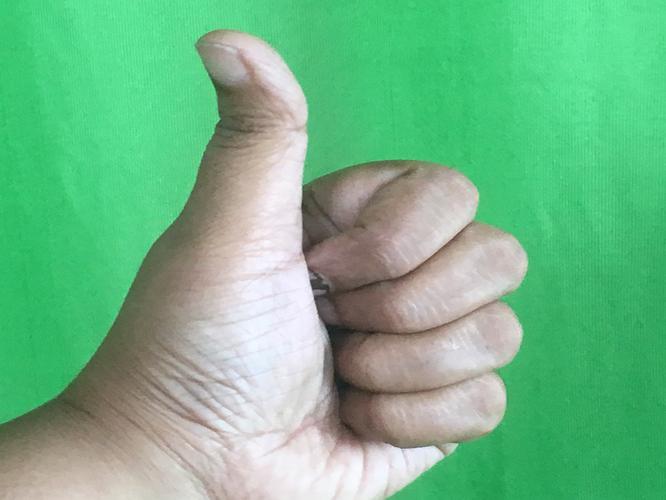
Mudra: Sikharam
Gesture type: single_hand